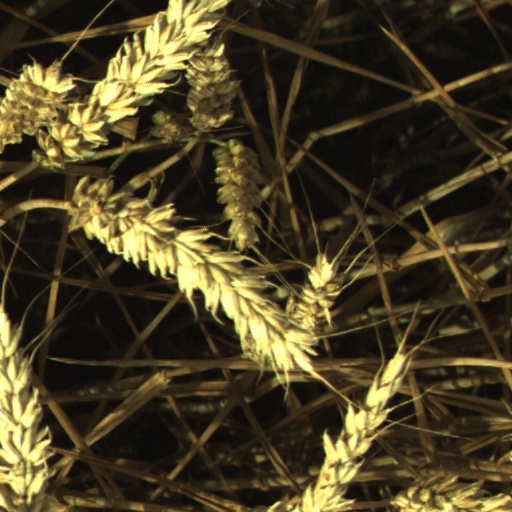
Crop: wheat